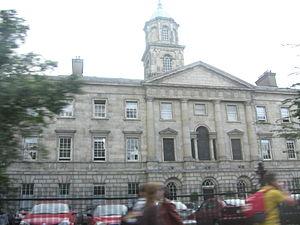
Le palladianisme est un style architectural originaire de Vénétie lancé par l'architecte italien Andrea Palladio à l'époque de la Renaissance ; il s'applique également aux édifices s'en inspirant au milieu du XVIIᵉ siècle. Un renouveau a lieu à partir du XVIIIᵉ siècle ; on emploiera alors l'expression néo-palladianisme, sans qu'on puisse constater une synthèse réelle avec les styles locaux.